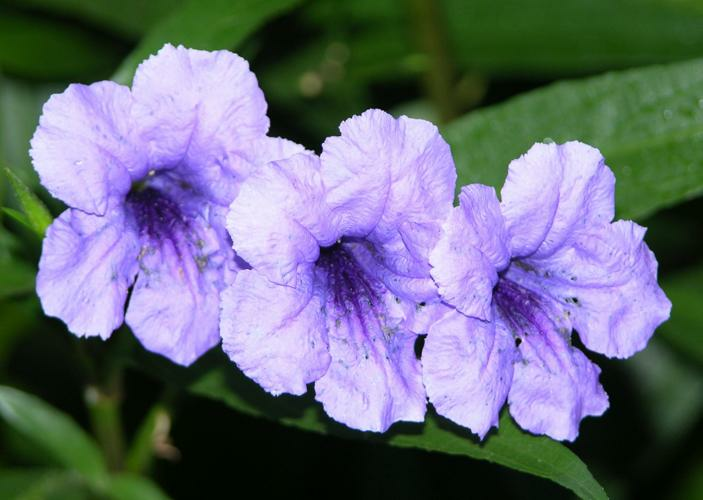
Flower: mexican petunia